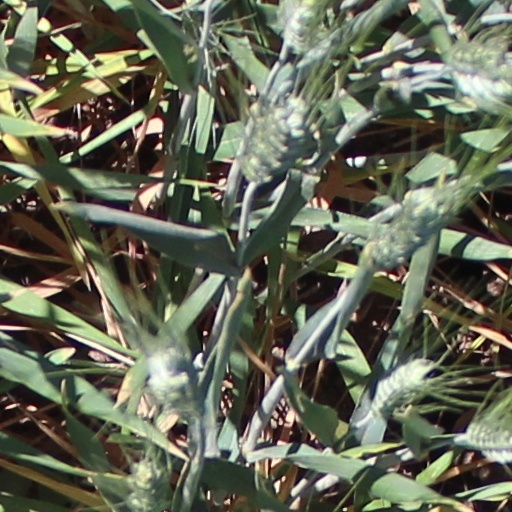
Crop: wheat